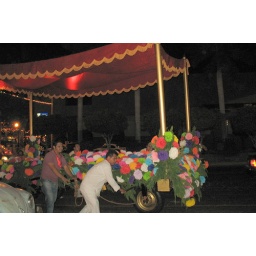
Taking float back. See yellow flower in Deb's hair later.